Klamath, California

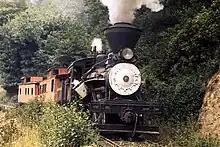
KHV No. 10, a 3-truck Heisler locomotive on the Klamath & Hoppow Valley Railroad, 1972

Klamath first appeared as a census designated place in the 1990 U.S. Census.